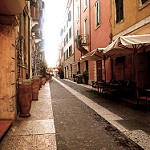
Scene: Outdoor